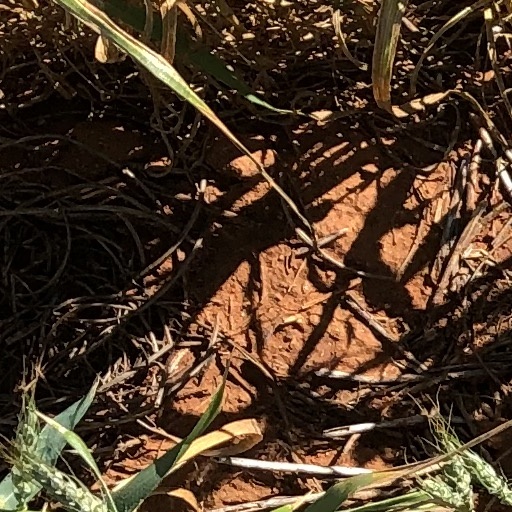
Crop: wheat